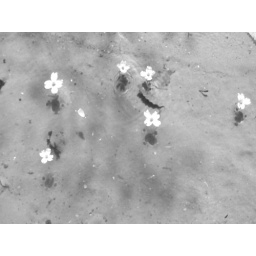
white flowers in water